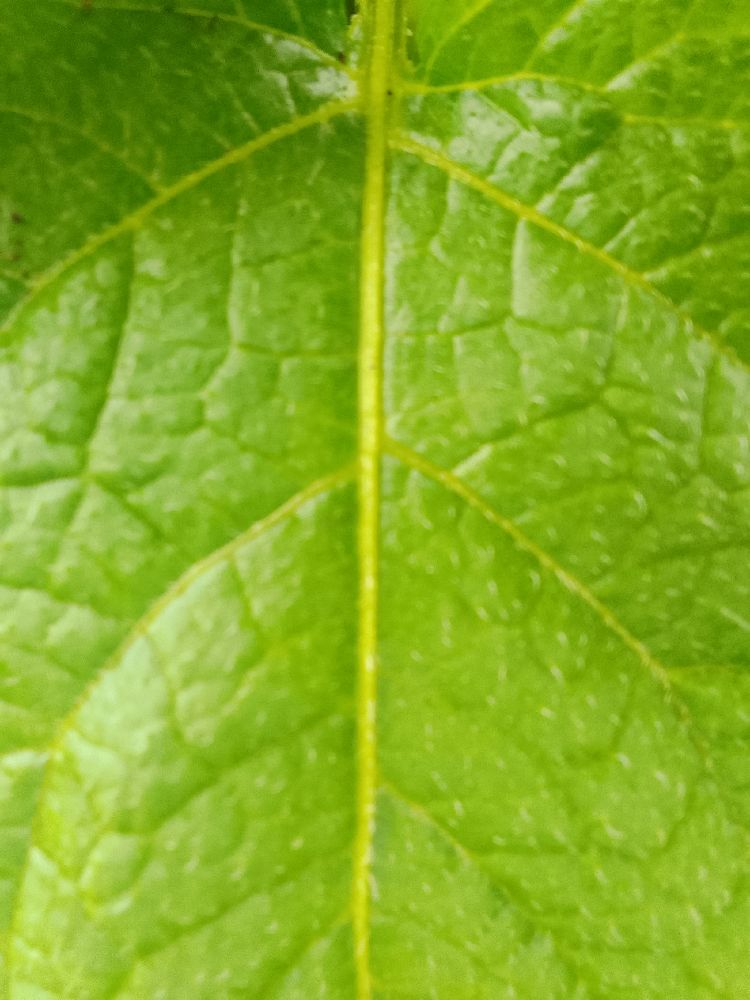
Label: Healthy